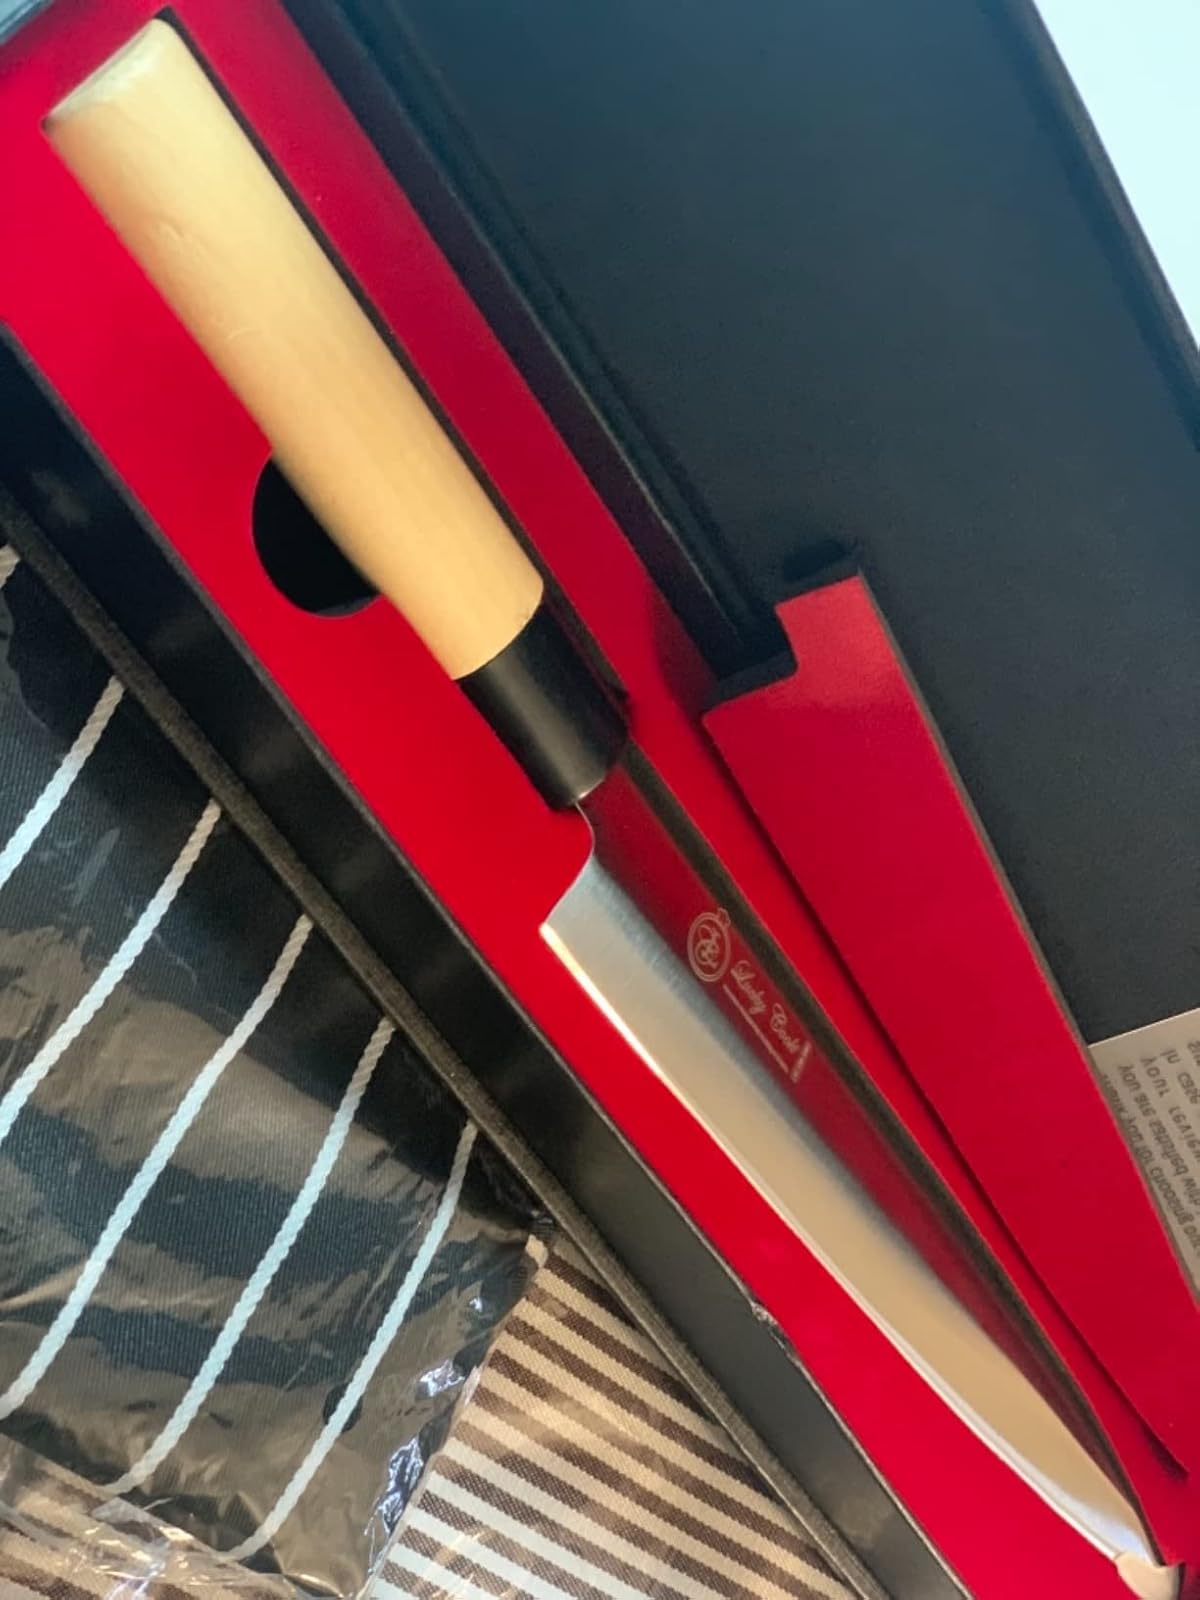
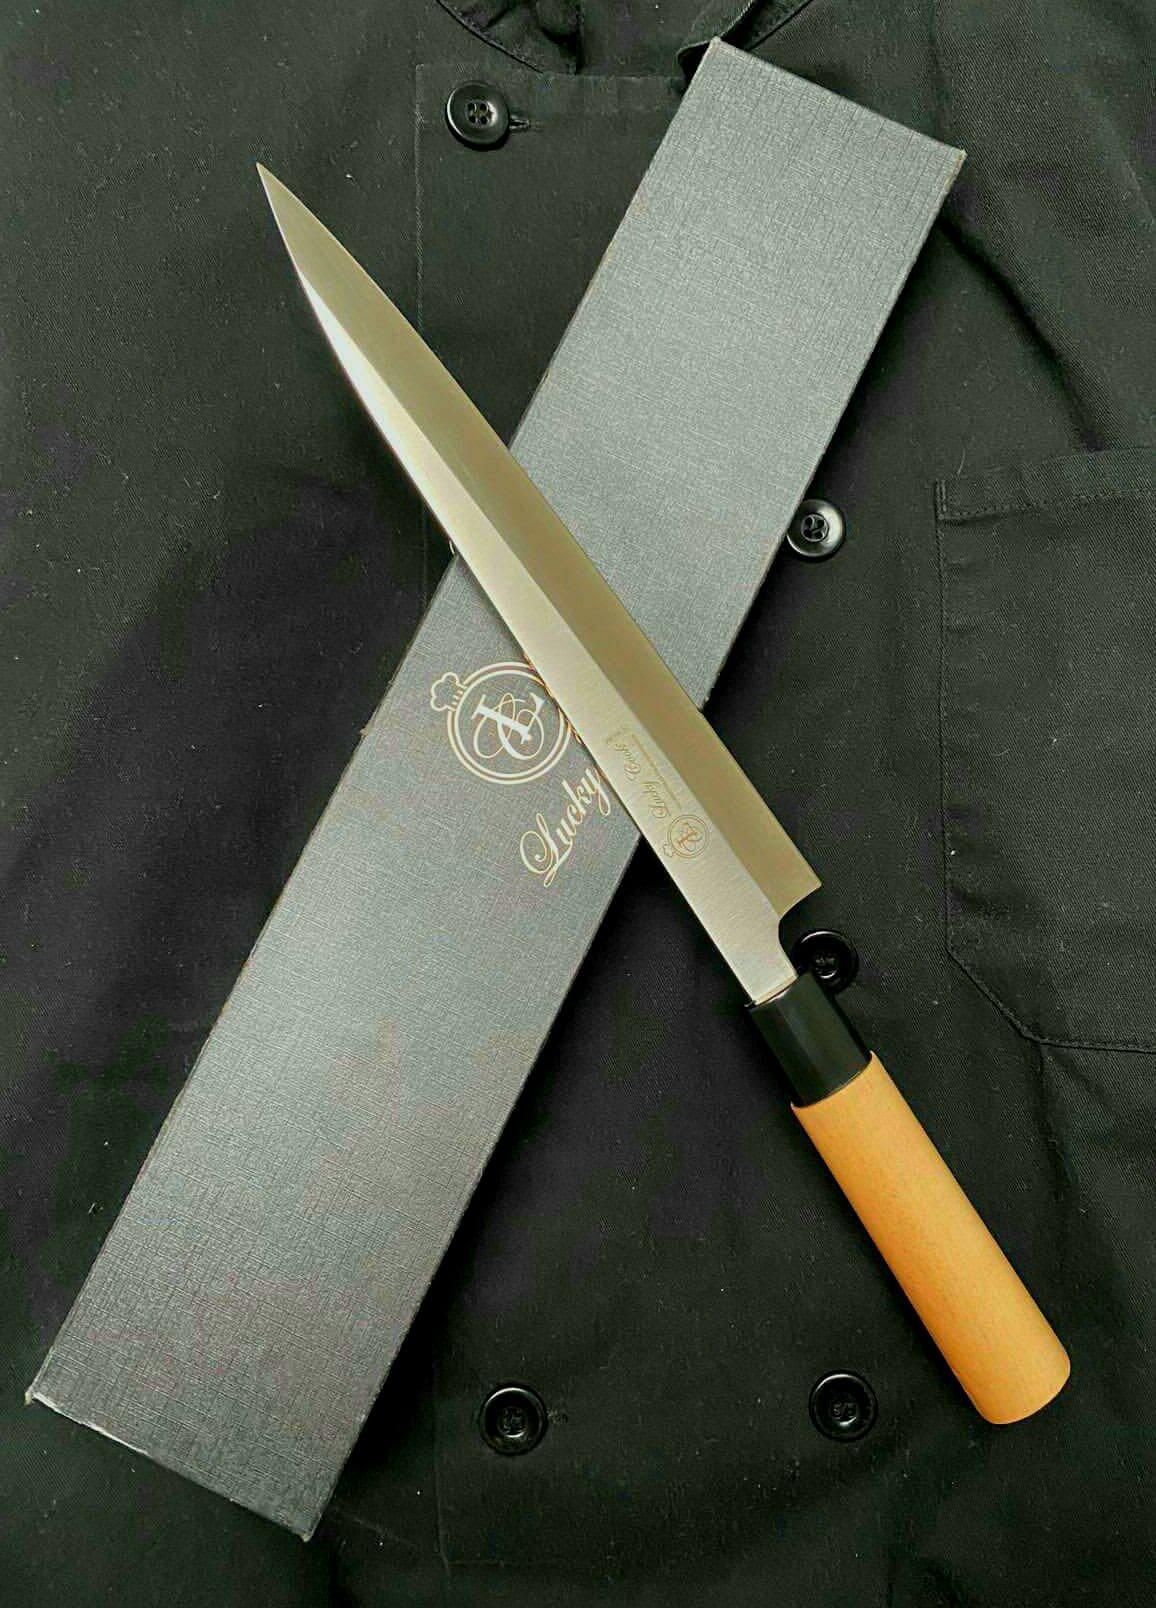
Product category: items_knife
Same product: yes